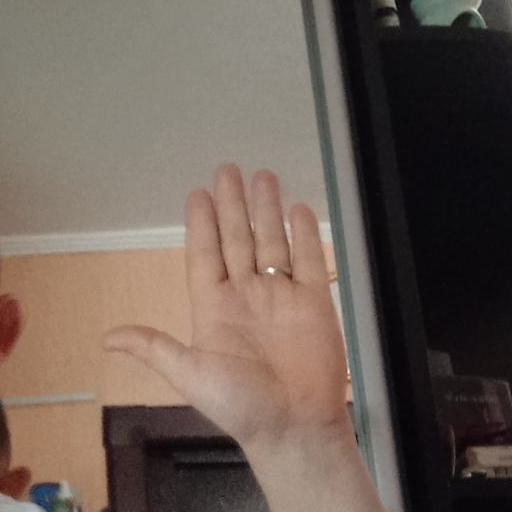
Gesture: stop